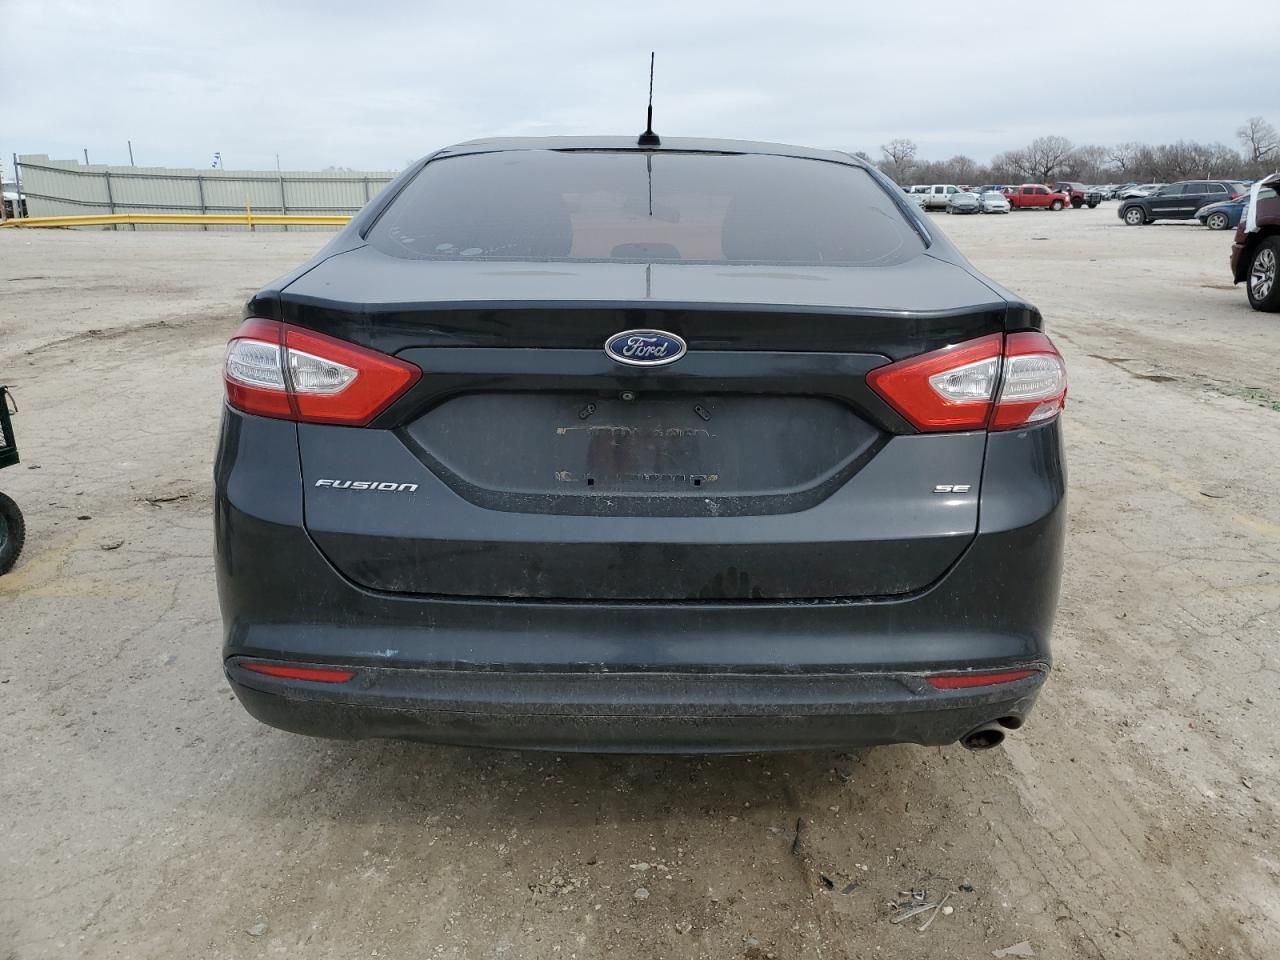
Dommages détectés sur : pare-choc arrière, plaque d'immatriculation arrière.
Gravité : majeur